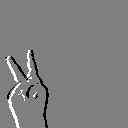
ASL letter: v